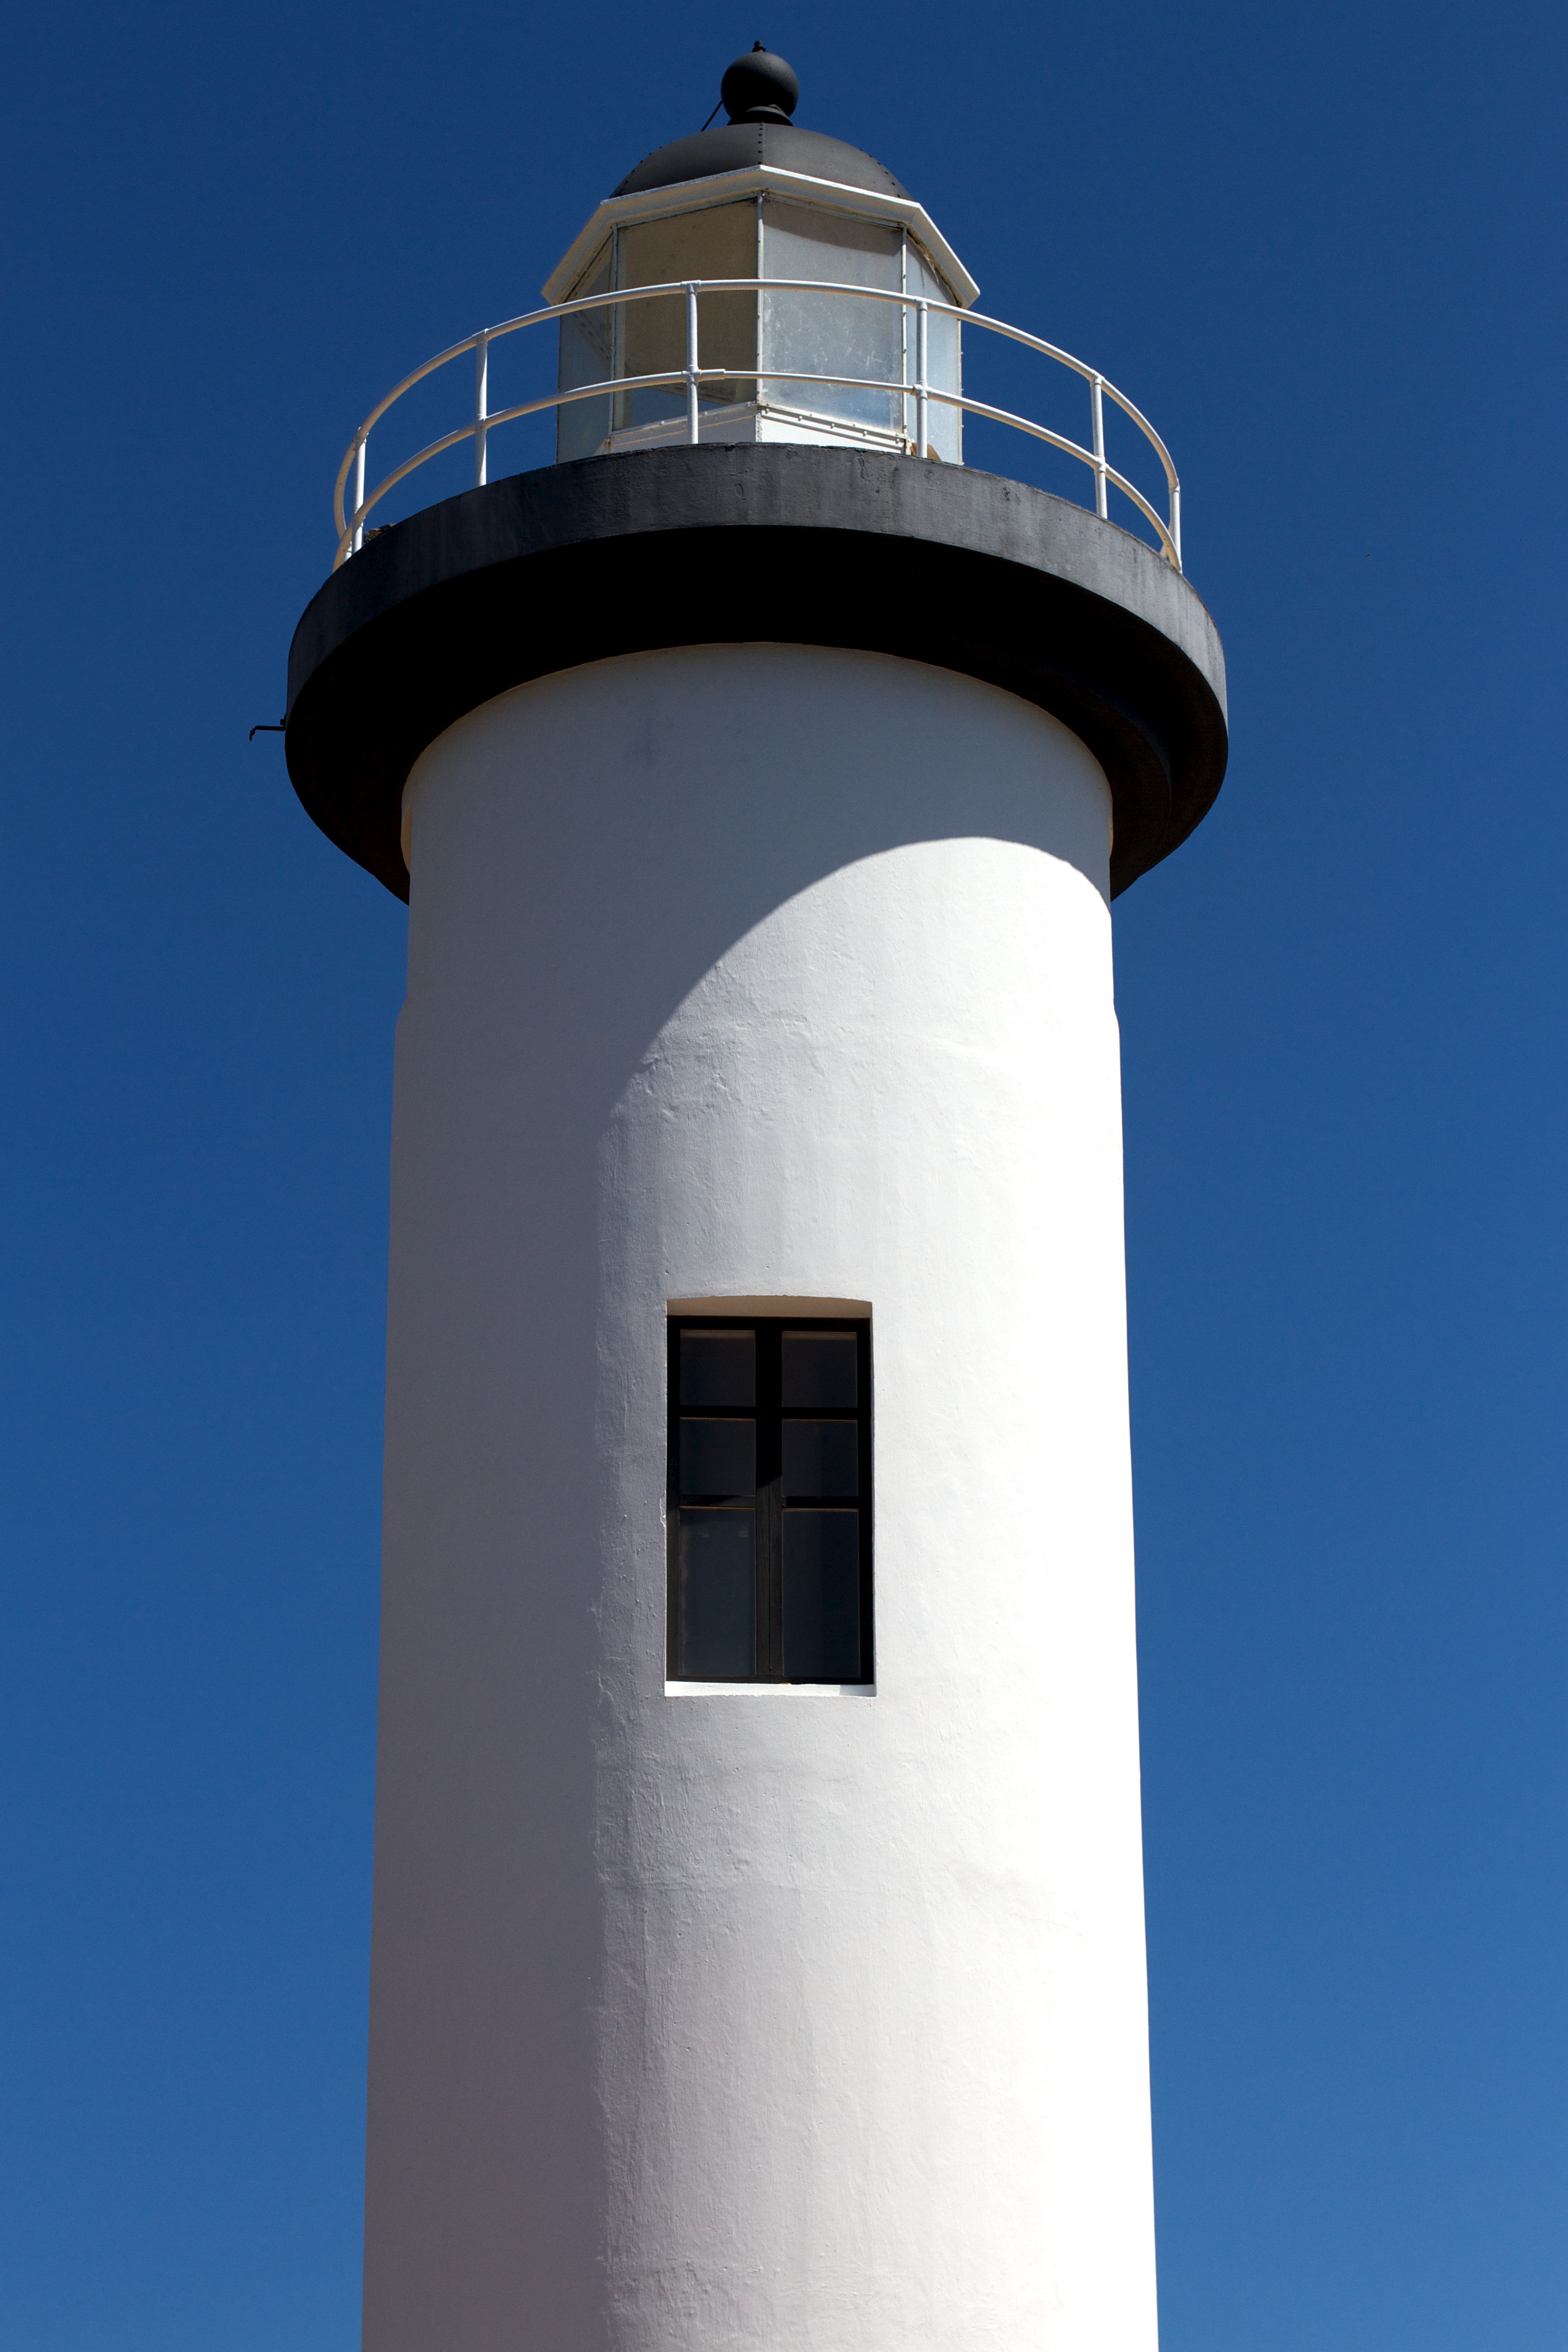
lighthouse, tower, blue, control tower